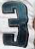
Number: 3